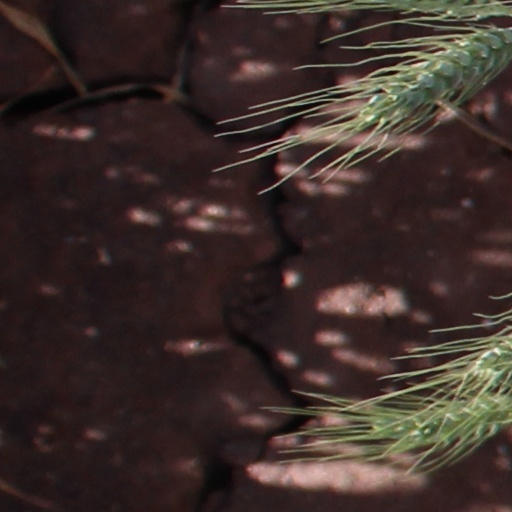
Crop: wheat